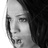
Emotion: surprise